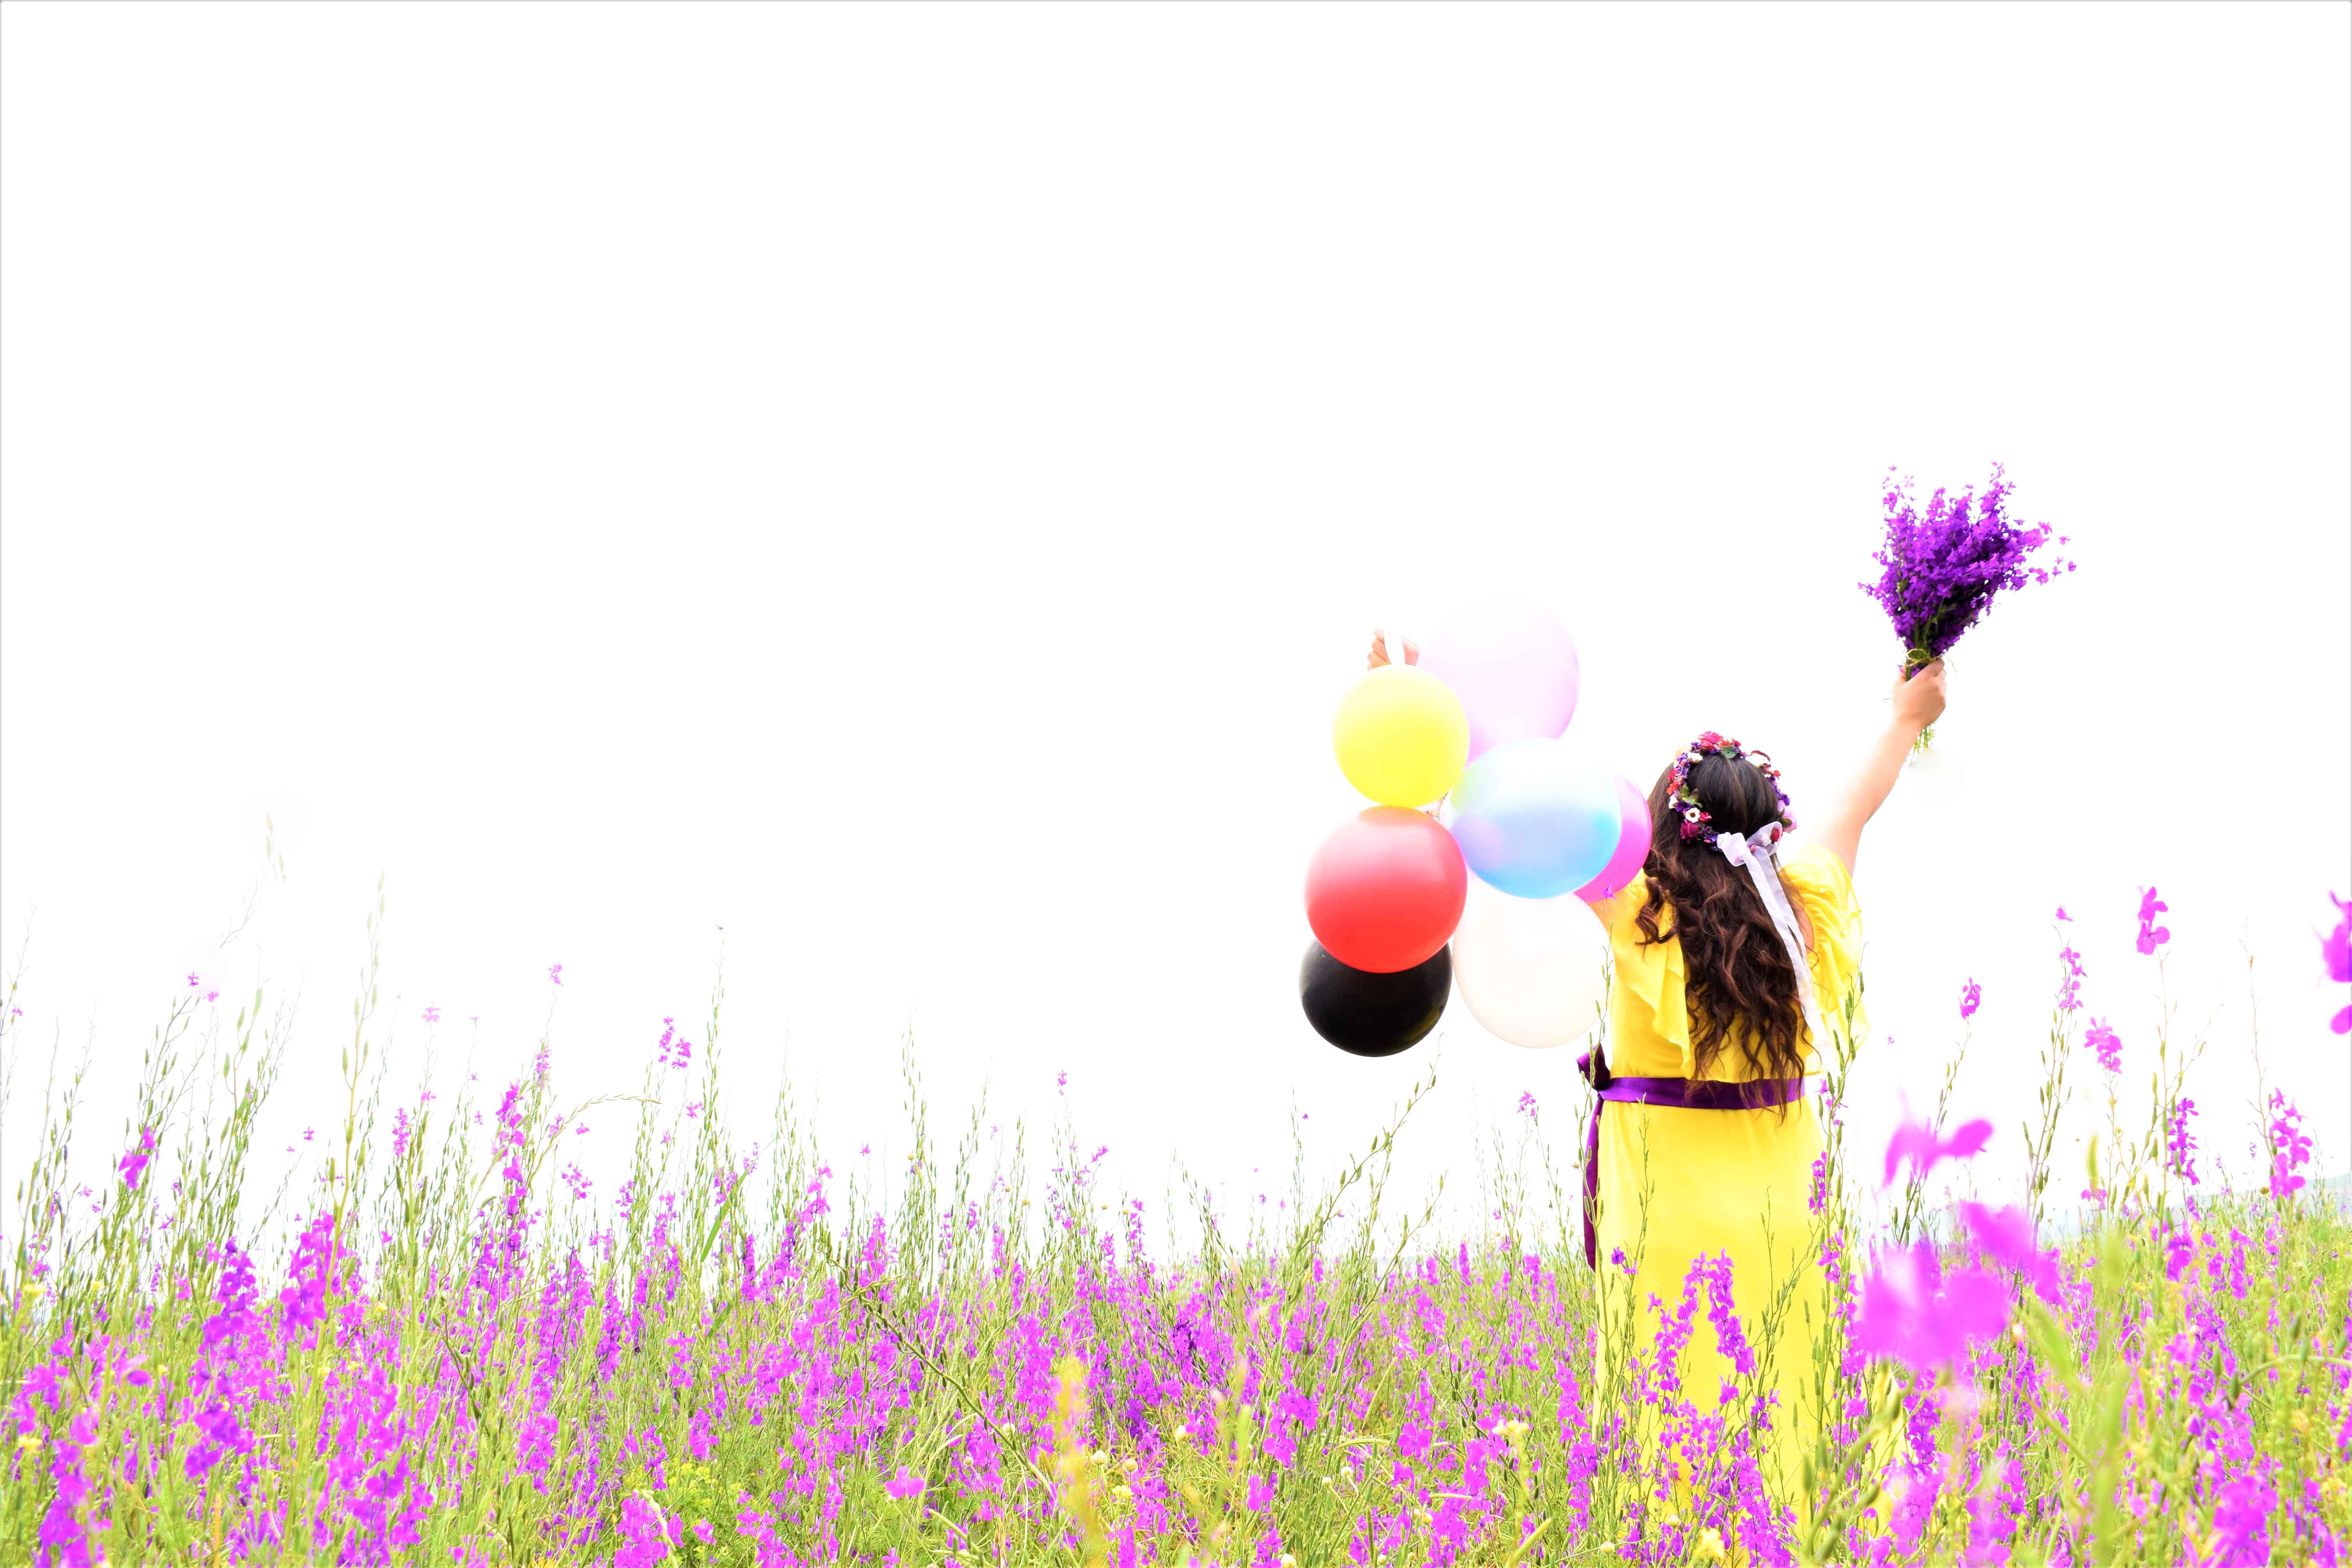
flower, pink, purple, yellow, violet, grass, lavender, spring, meadow, fun, computer wallpaper, plant, happiness, summer, petal, grass family, sky, flowering plant, graphics, field, prairie, friendship, tree